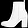
Label: Ankle boot